SC Preußen Münster

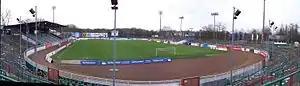
The Preußenstadion before redevelopment (2007)

The club plays at the Preußenstadion, which was built in 1926. Once considered one of the most modern stadiums in Germany, the arena slowly fell into disrepair which resulted in reducing the capacity from 40,000 in the 1950s to 15,000, and, after removing one stand, to the current 12,754.